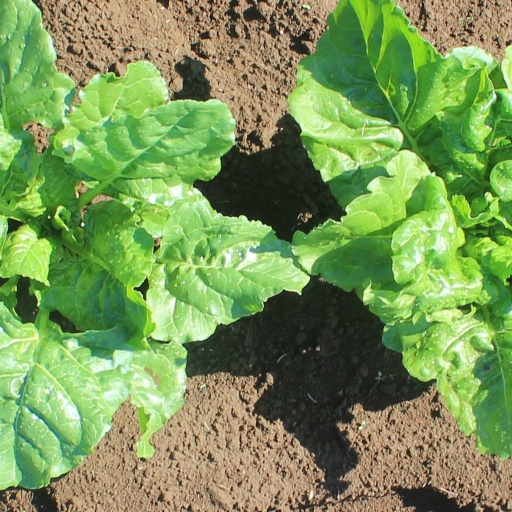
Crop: sugar beet